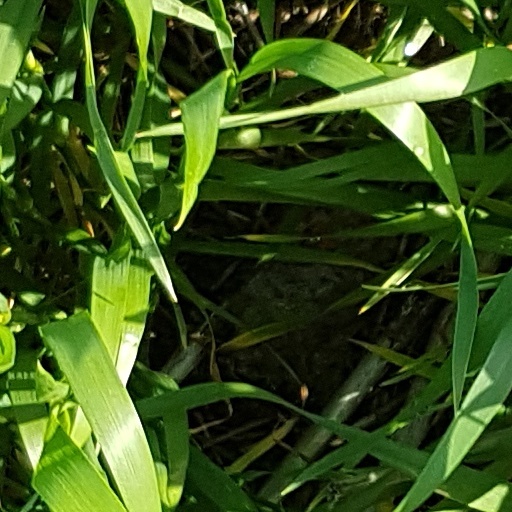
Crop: wheat